Abolitionism

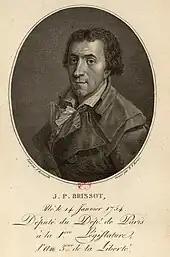
Jacques Pierre Brissot (1754–1793), who organized the Society of the Friends of the Blacks in 1788

The convention, the first elected Assembly of the First Republic (1792–1804), on 4 February 1794, under the leadership of Maximilien Robespierre, abolished slavery in law in France and its colonies. Abbé Grégoire and the Society of the Friends of the Blacks were part of the abolitionist movement, which had laid important groundwork in building anti-slavery sentiment in the metropole. The first article of the law stated that "Slavery was abolished" in the French colonies, while the second article stated that "slave-owners would be indemnified" with financial compensation for the value of their slaves. The French constitution passed in 1795 included in the declaration of the Rights of Man that slavery was abolished.